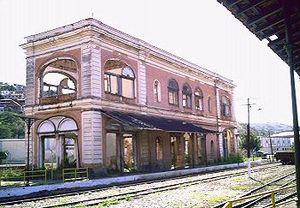
Além Paraíba est une municipalité brésilienne de l'État du Minas Gerais et de la microrégion de Cataguases.